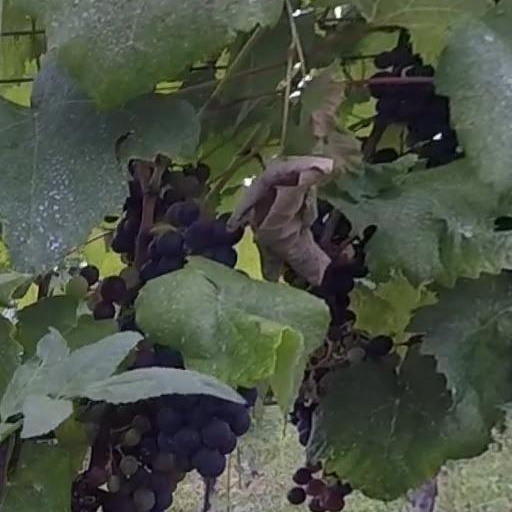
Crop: grape